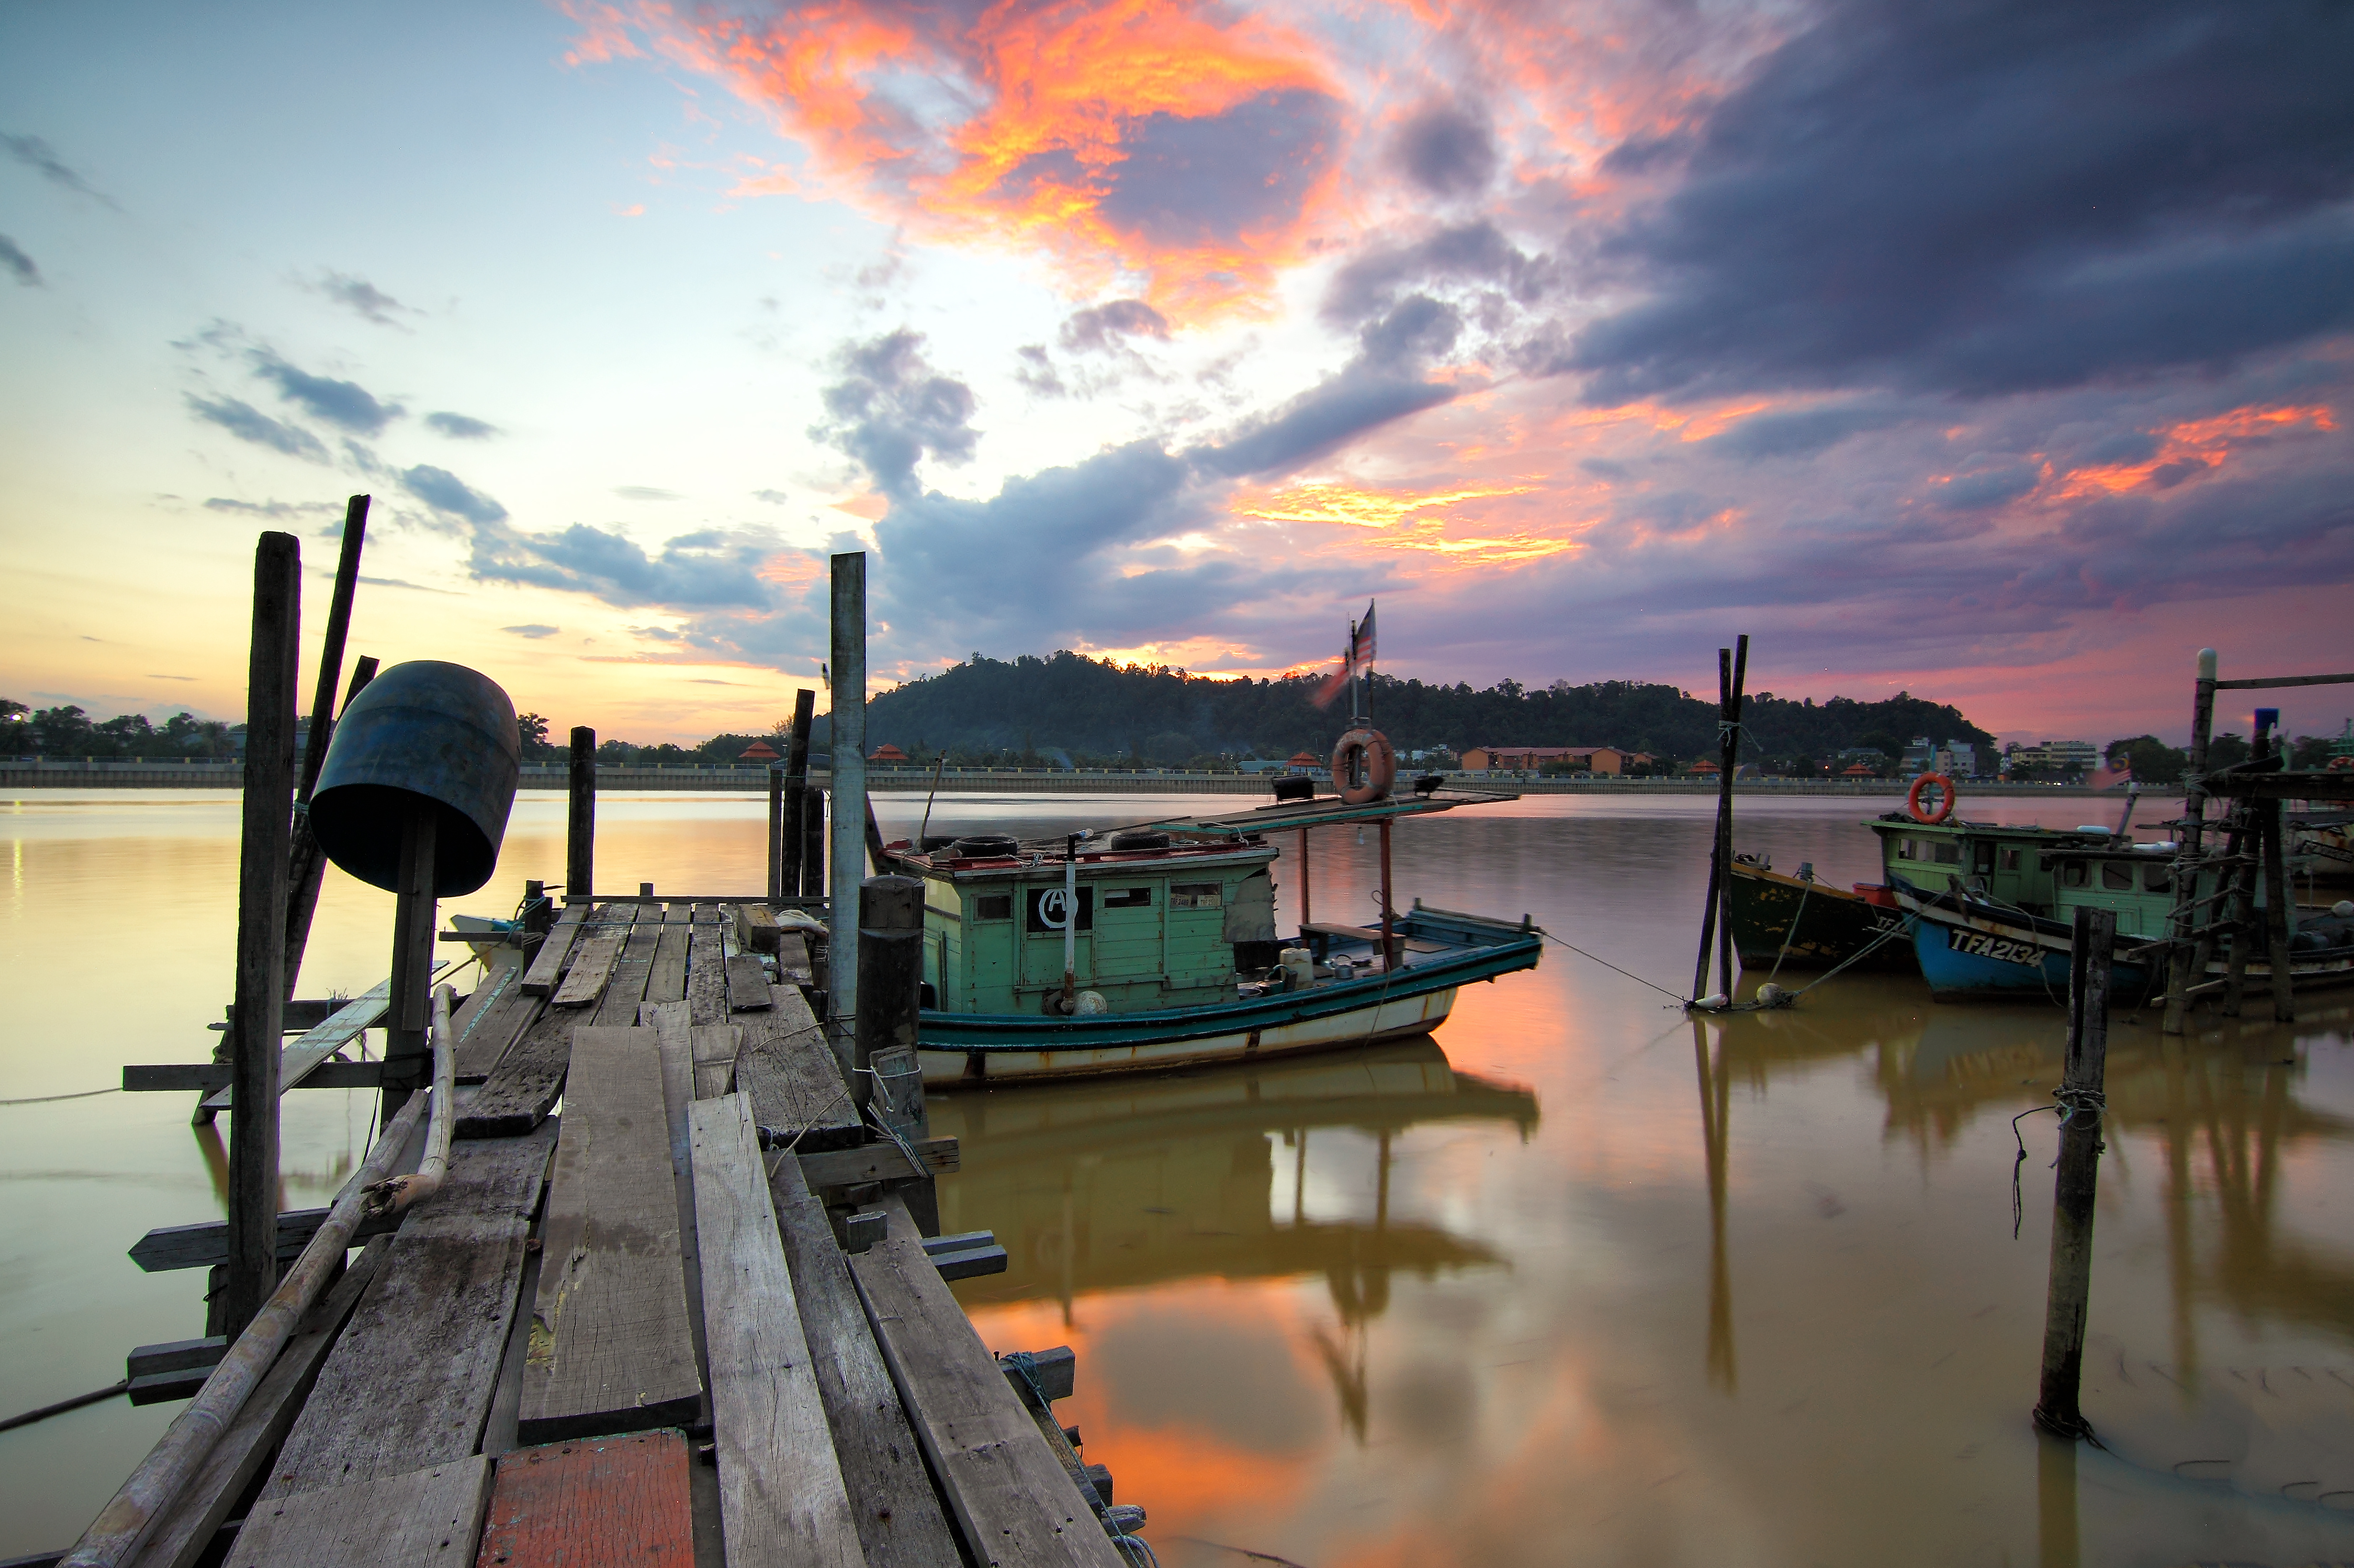
landscape, sea, water, dock, cloud, sunrise, sunset, boat, morning, lake, dawn, river, travel, dusk, evening, reflection, vehicle, harbor, marina, port, waterway, colours, watercraft, moored, wooden planks, transportation system, calm waters